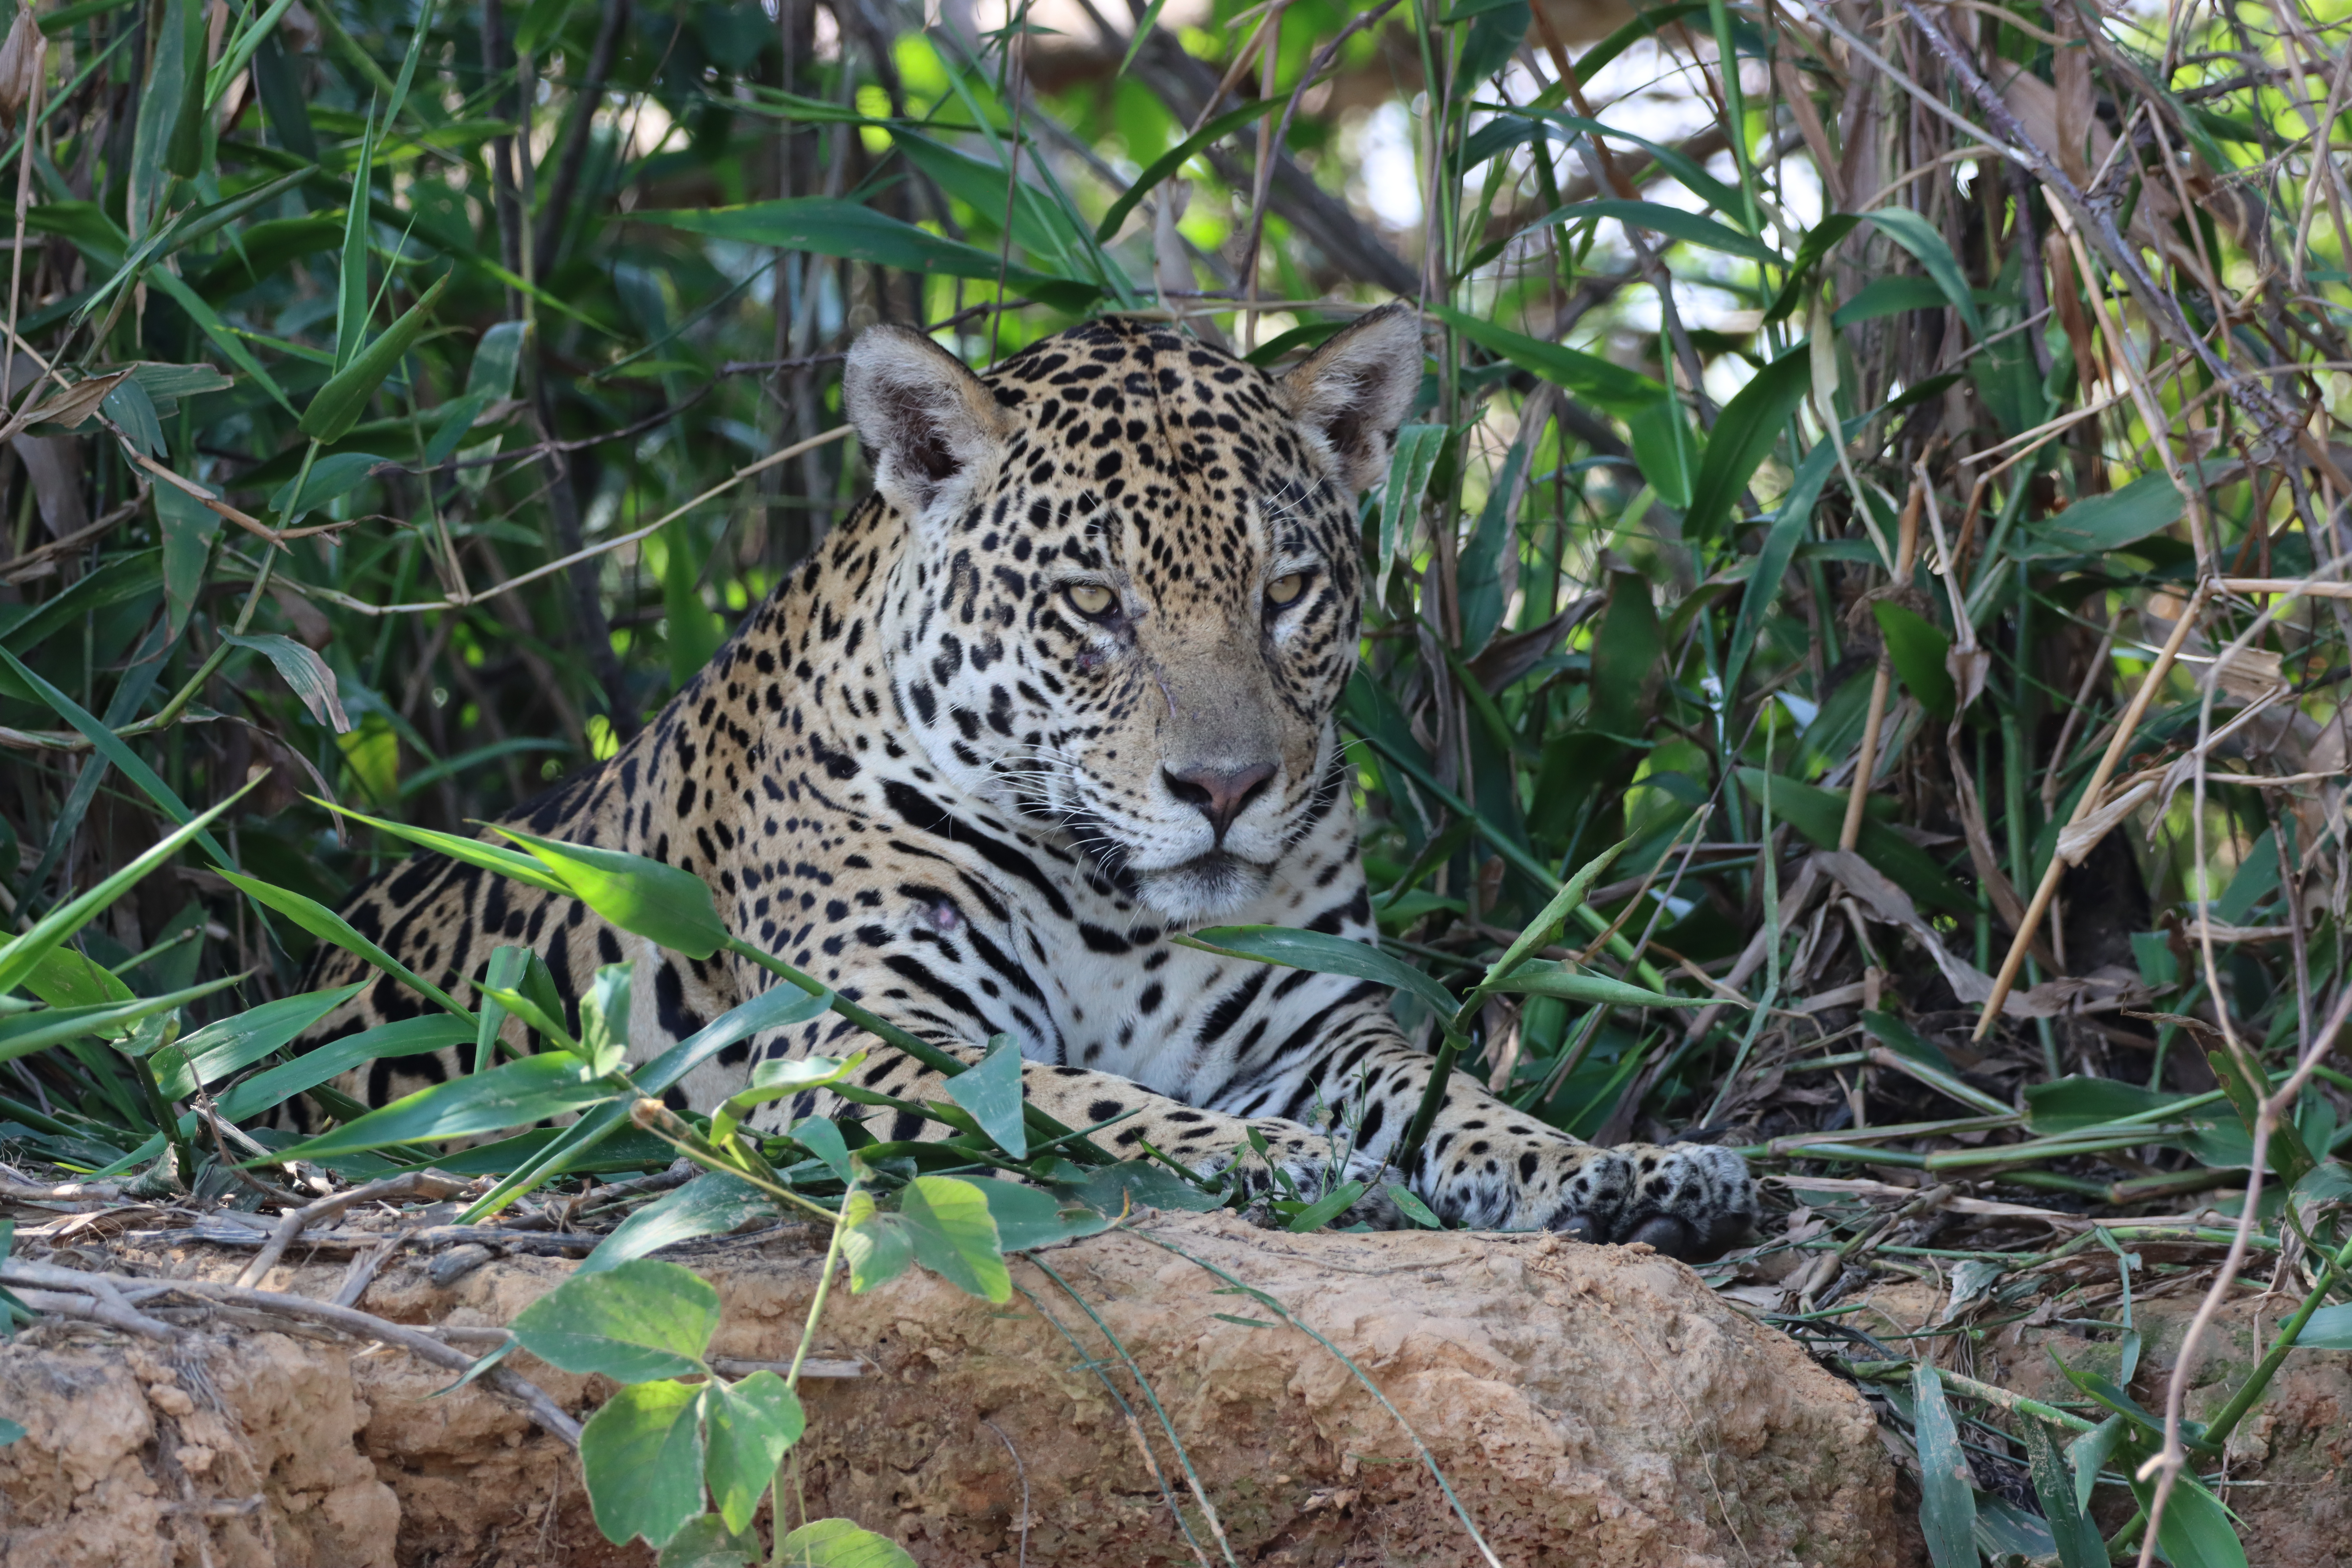
Jaguar: Kamaikua